Describe the emotion expressed in this image:  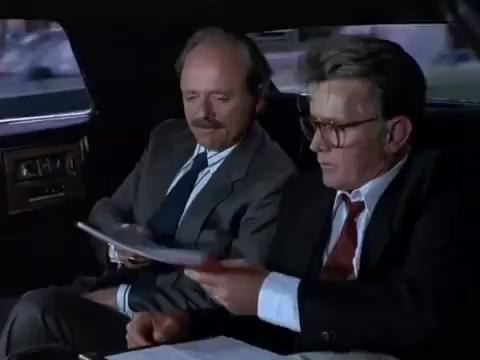
This person displays Fear, valence and arousal with high intensity.